Intragovernmental holdings

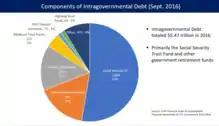
U.S. intra-governmental debt components, which totaled $5.7 trillion as of September 2018. This debt mainly represents obligations to Social Security recipients and retired federal government employees, including military.

In the United States, intragovernmental holdings are primarily composed of the Medicare trust funds, the Social Security Trust Fund, and Federal Financing Bank securities. A small amount of marketable securities are held by government accounts.